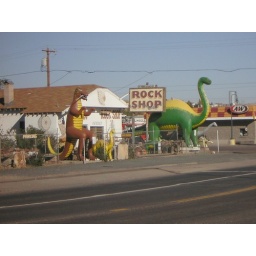
interesting and colorful shop near the old train depot in Holbrook, Arizona.